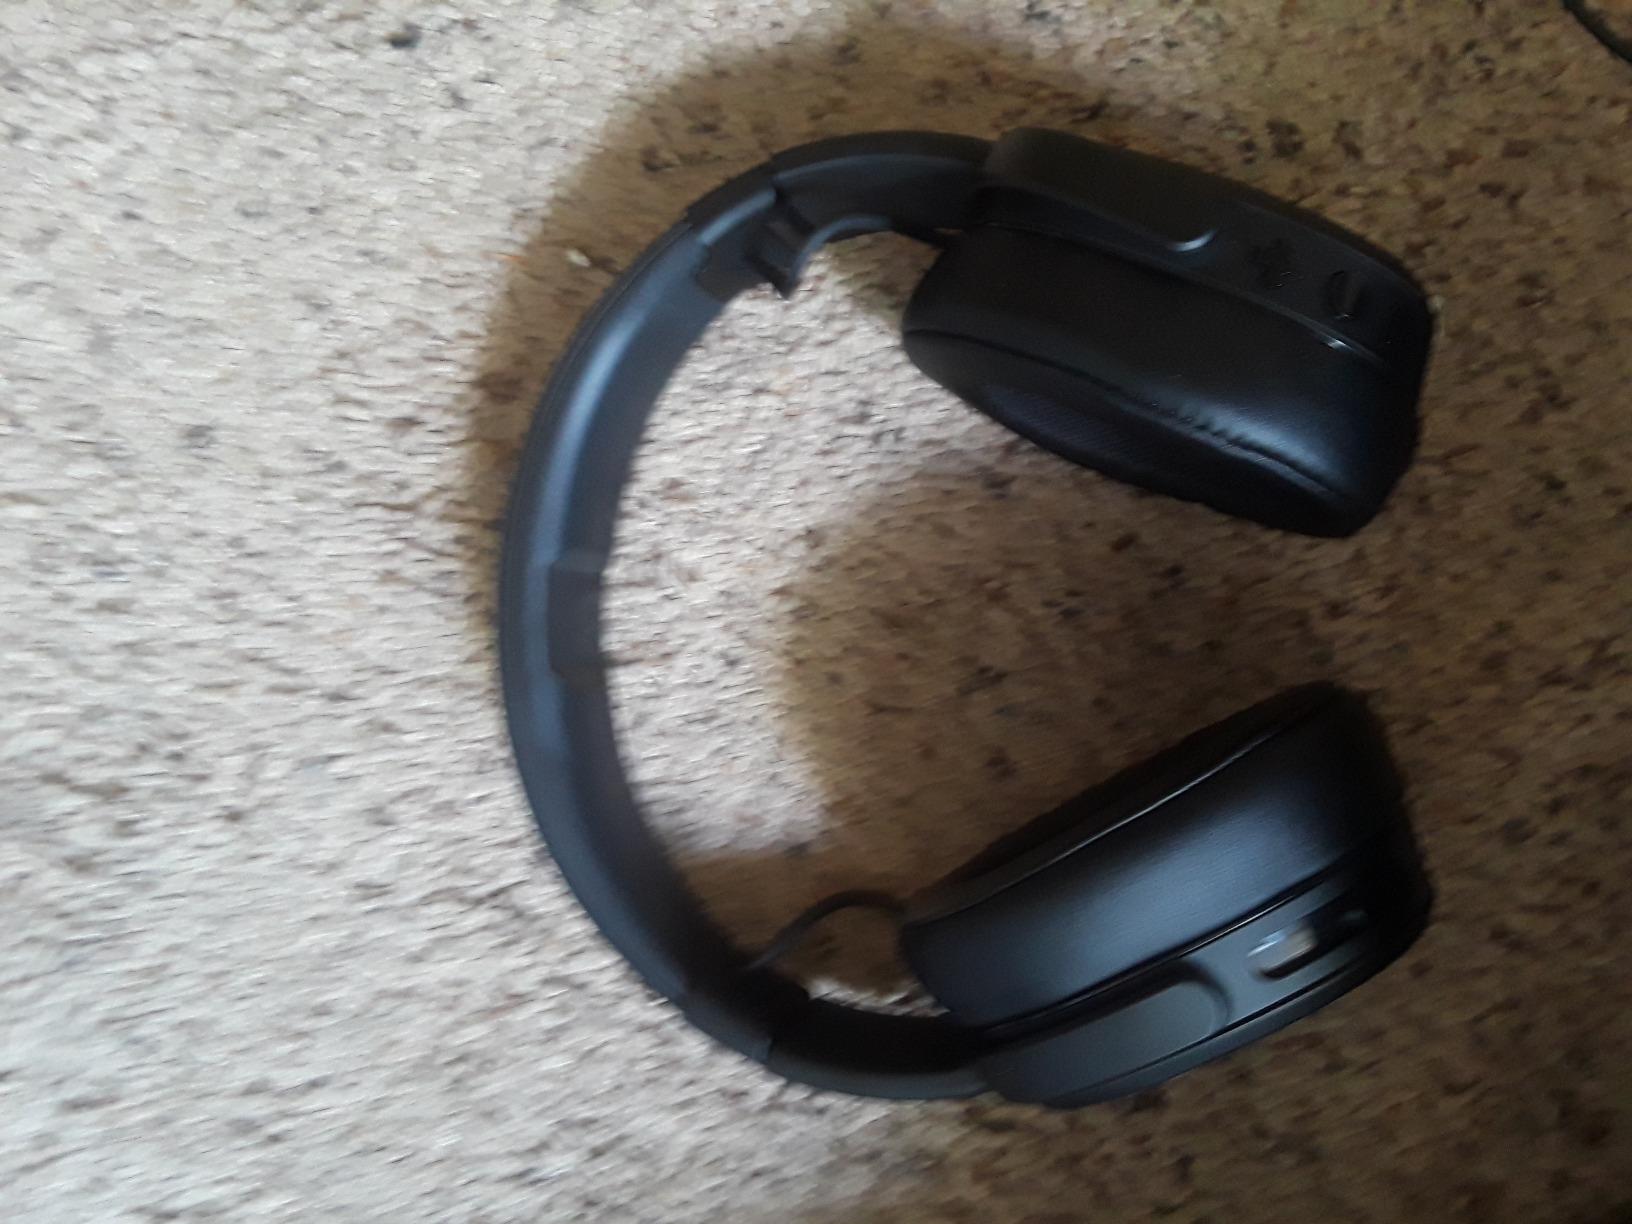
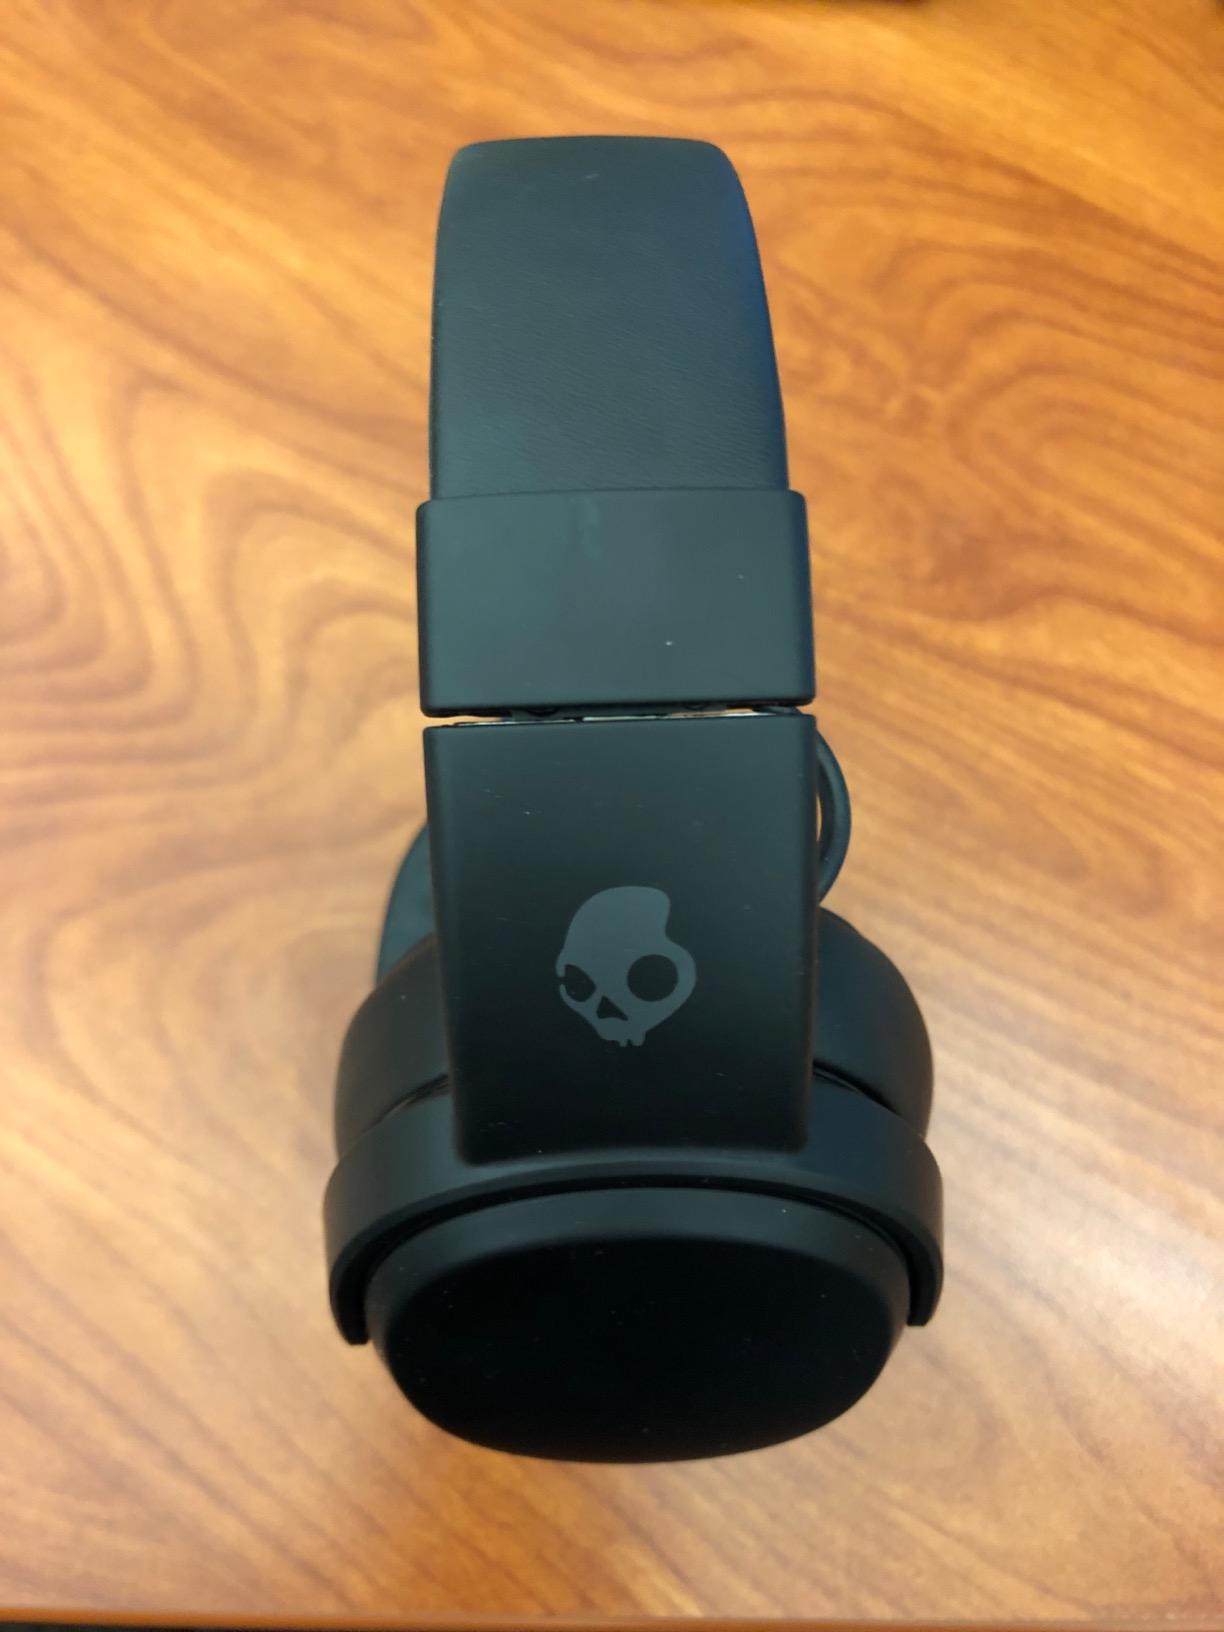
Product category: headphones
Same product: yes